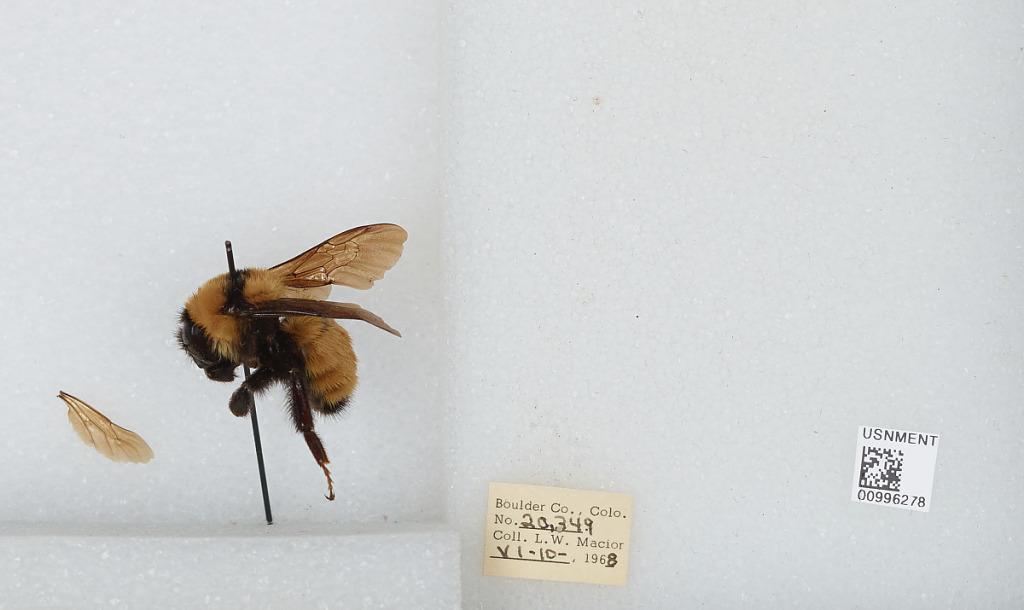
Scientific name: Bombus (Fervidobombus) fervidus fervidus (Fabricius)
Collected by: L. Macior
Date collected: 1968-6-10
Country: United States
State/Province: Colorado
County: Boulder
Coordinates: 40.09, -105.36